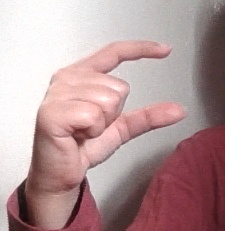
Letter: dal